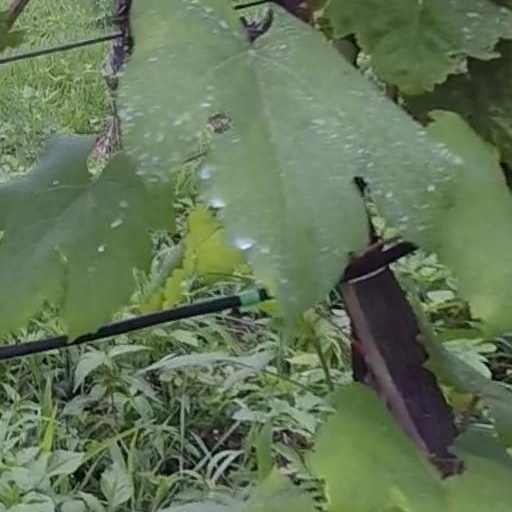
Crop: grape